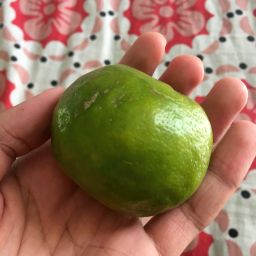
Fruit: Orange
Quality: Good